Center of My World (film)

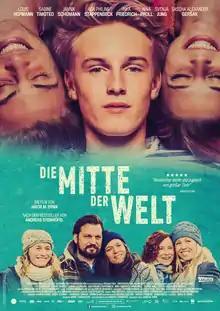
German theatrical release poster

Center of My World is a 2016 coming-of-age romantic drama film directed by Jakob M. Erwa, based on the 1998 best-selling novel "The Center of the World" by Andreas Steinhöfel.